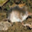
Label: shrew